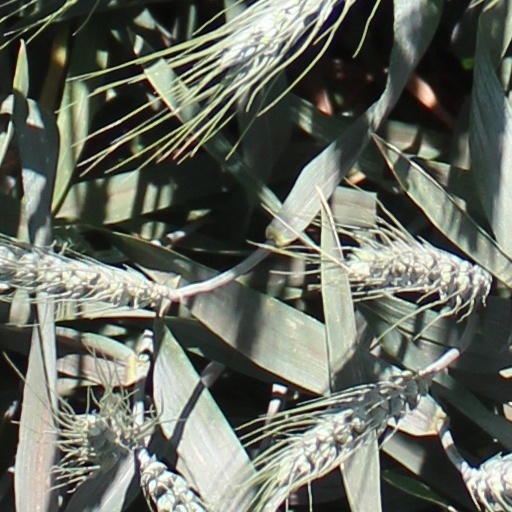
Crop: wheat